Cell culture

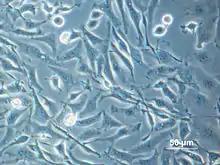
Cultured cells growing in growth medium

In modern usage, "tissue culture" generally refers to the growth of cells from a tissue from a multicellular organism "in vitro". These cells may be cells isolated from a donor organism (primary cells) or an immortalised cell line. The cells are bathed in a culture medium, which contains essential nutrients and energy sources necessary for the cells' survival. Thus, in its broader sense, "tissue culture" is often used interchangeably with "cell culture". On the other hand, the strict meaning of "tissue culture" refers to the culturing of tissue pieces, i.e. explant culture.